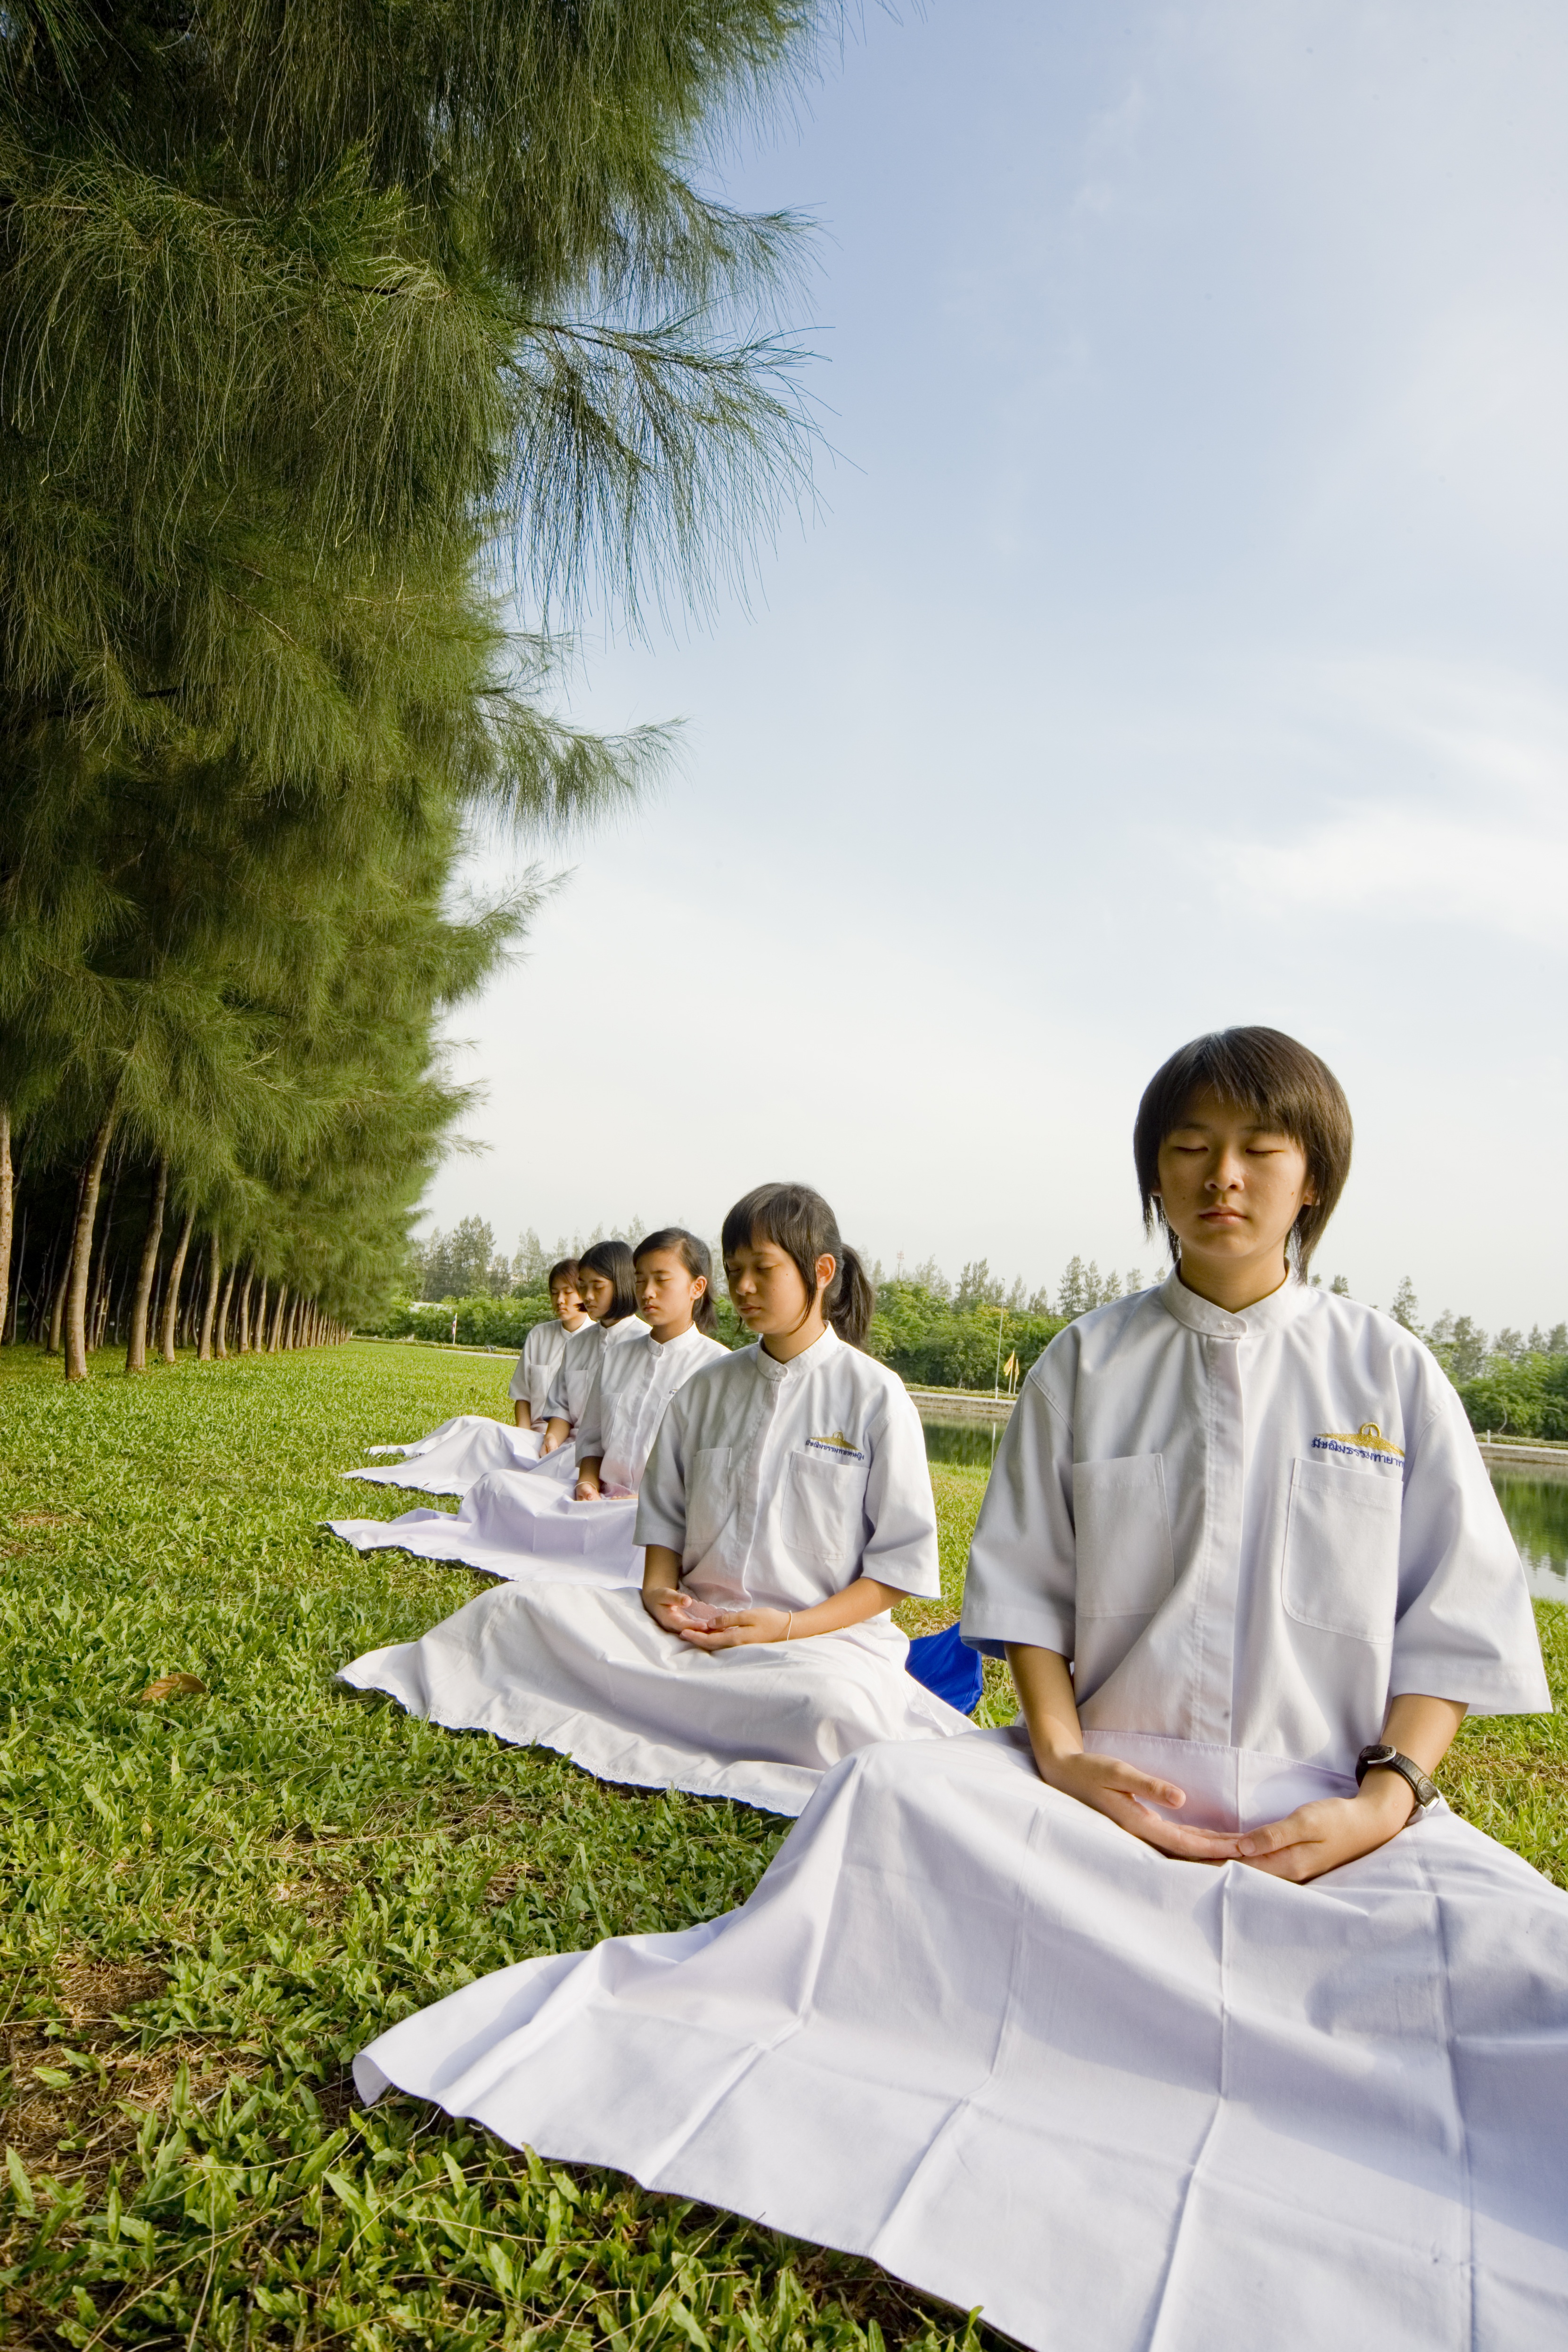
person, people, asian, young, meditate, buddhism, asia, thailand, ceremony, girls, children, meditation, gold, temple, camp, million, school, thai, wat, buddhists, dhammakaya pagoda, phra dhammakaya, more than, budhas